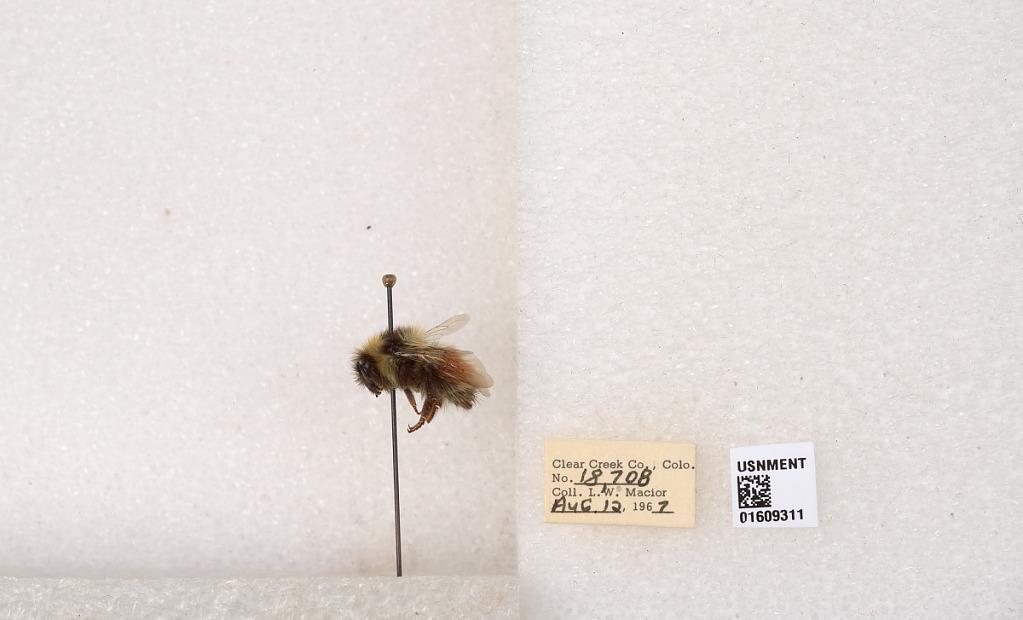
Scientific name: Bombus (Pyrobombus) sylvicola Kirby
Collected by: L. Macior
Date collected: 1967-8-12
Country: United States
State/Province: Colorado
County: Clear Creek
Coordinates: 39.6856, -105.645